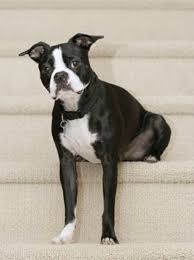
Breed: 230-n000084-Boston_bull